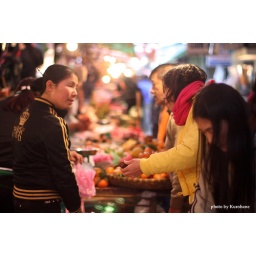
A quick field test with my new 50/1.4 T* at a market in Hanoi's ancient streets.